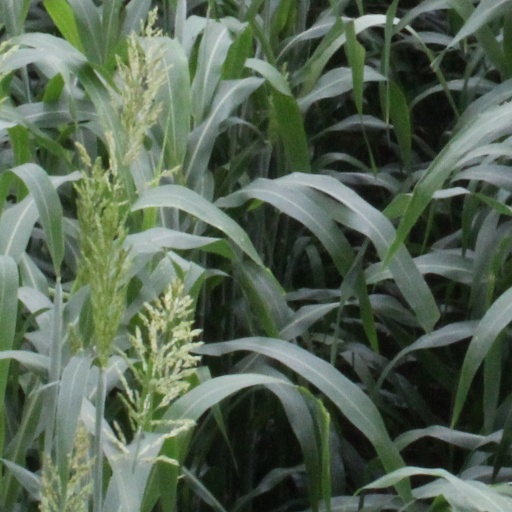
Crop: sorghum